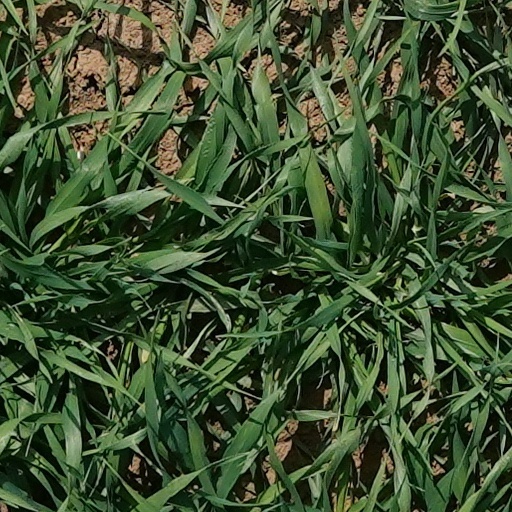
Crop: wheat